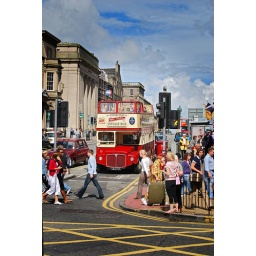
A vintage tour bus in Hanover street